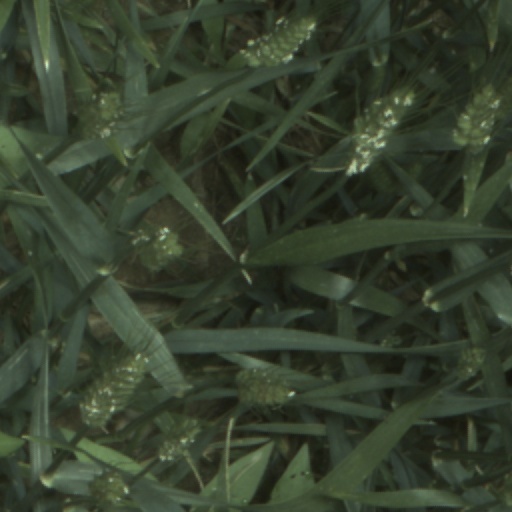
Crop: wheat